Department of Urology, University of Virginia

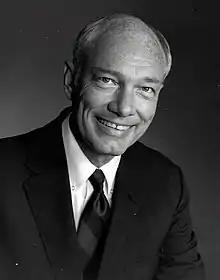
Dr. Gillenwater

The first examining rooms of the pioneer practice were located on the ground floor along the corridor of the Steele Wing of the school of medicine at UVA. During the initial years, the practice was substantially identified with the treatment of patients and scientific research. New procedures were developed under the supervision of Dr. Neff, who was also credited with being the first surgeon in Charlottesville to use spinal anaesthesia.